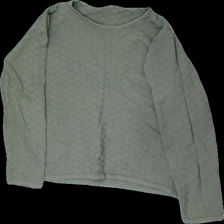
View: front
Type: Sweater
Category: Ladies
Brand: Isolde
Colors: Green
Material: 100% cotton
Cut: Regular
Size: XL
Season: Autumn
Price range: <50
Recommended usage: Reuse